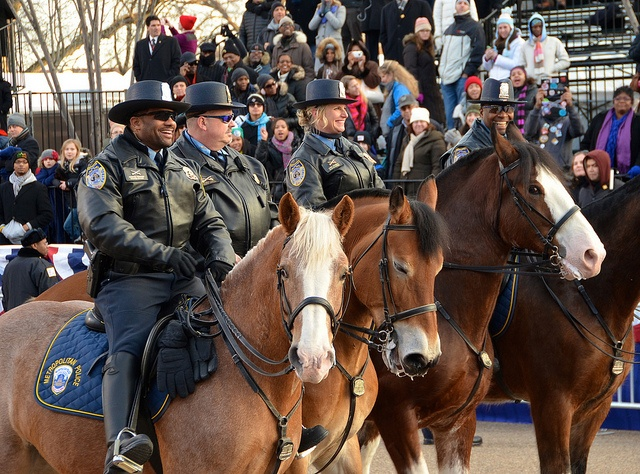
A street scene with several police officers on horses.
A group of smiling police offers on brown horses.
Cops riding on top of brown horses in front of a crowd.
Several mounted police officers at a public event
Four police are riding horses through a crowd.